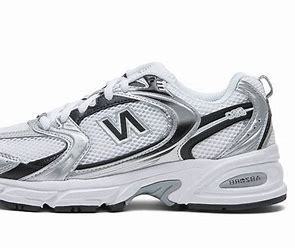
Brand: New
Model: Balance 530